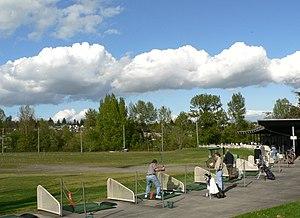
Un practice est un terrain permettant aux golfeurs de s'entraîner. Cet endroit peut également servir aux amateurs de golf pour jouer lorsque ceux-ci n'ont pas réellement le temps disponible pour explorer le parcours. Un nombre important de golfs dispose d'un practice, cependant il est possible d'en trouver quelques-uns non rattachés à un parcours de golf, notamment en centres urbains. Les distances sur le practice sont signalées aux joueurs par des panneaux et/ou accompagnées de cibles sous la forme de drapeaux.